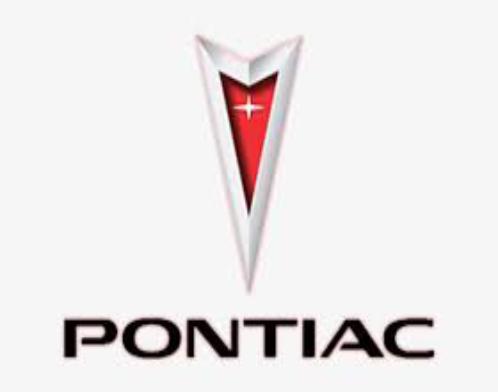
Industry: Transportation